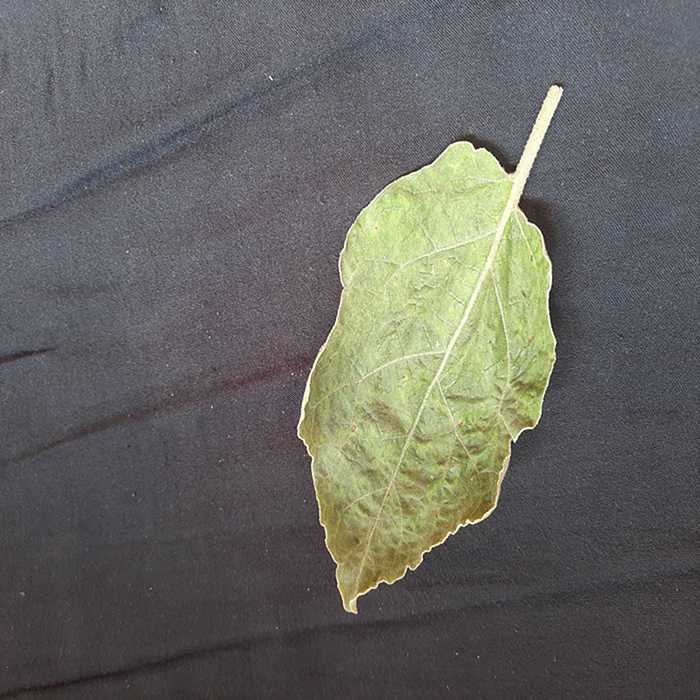
Plant: Eggplant
Label: Eggplant begomovirus